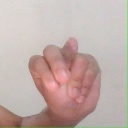
अक्षर: न